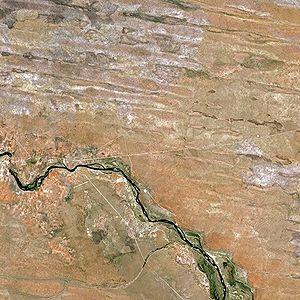
L'Okavango, Okawango, Cubango ou Kubango est le troisième cours d'eau d'Afrique australe par sa longueur. Il prend sa source près de la ville de Huambo en Angola central, avant de traverser la Namibie pour atteindre le Botswana. Les eaux de l'Okavango ont la particularité de ne jamais rejoindre l'océan, le cours du fleuve s'achève par le vaste delta de l'Okavango dans le désert du Kalahari, il s'agit d'un fleuve endoréique.